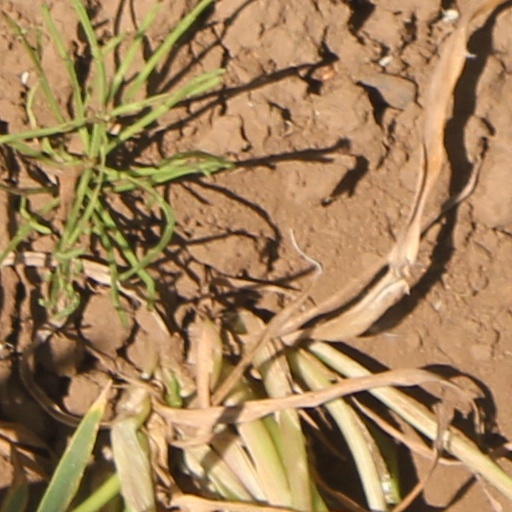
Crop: wheat